Slurpee

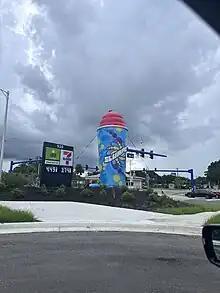
A Slurpee Inflatable

Following their respective acquisitions by 7-Eleven, A-Plus and Speedway both started selling Slurpee-branded drinks prior to their conversion to 7-Eleven. Many fans of Speedway's own frozen drink, Speedy Freeze, complained on social media about the drink being replaced by Slurpee-branded products, although other frozen drink fans have said the two drinks are identical.